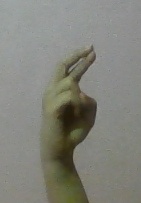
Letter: zay